HIAG

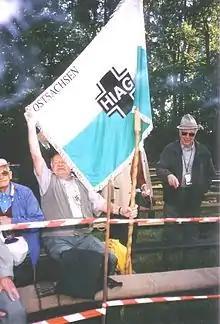
"HIAG Ostsachsen" at the Ulrichsberg meeting at Ulrichsberg mountain in 2003

By December 1951, former high-ranking Waffen-SS general Paul Hausser was HIAG's first spokesperson. Two well-known former Waffen-SS commanders, Felix Steiner and Herbert Gille, became early leading figures. Sepp Dietrich and Kurt Meyer became active members upon their release from prison, in 1955 and 1954. Meyer became HIAG's most effective spokesman. After Meyer's death in 1961, Erich Eberhardt, formerly of SS Division "Totenkopf", assumed that role. As of 1977, Wilhelm Bittrich served as the chairman.